Jenny Kim

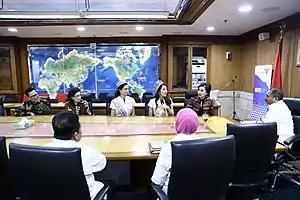
Kim together with Puteri Indonesia Pariwisata 2017 - Karina Nadila Niab at the Ministry of Tourism and Creative Economy of The Republic of Indonesia and Puteri Indonesia Organization Press Conference.

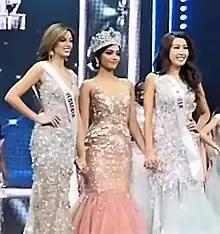
The finals of Miss Supranational 2017. Left to right: Tica Martinez of Colombia, first runner-up; Srinidhi Shetty, reigning Miss Supranational 2016; Jenny Kim of South Korea, Miss Supranational 2017.

Kim believes her greatest strength in pageant competitions is her multiculturalism. She learned the English language in Indonesia, which allowed her to enter international pageants, and credits her high school teacher for encouraging her to compete, even calling her mother until she agreed. She says she has more fans in Indonesia than in Korea. After returning to Korea, she trained for three years in pageant skills such as catwalk, fitness, speech, and makeup.